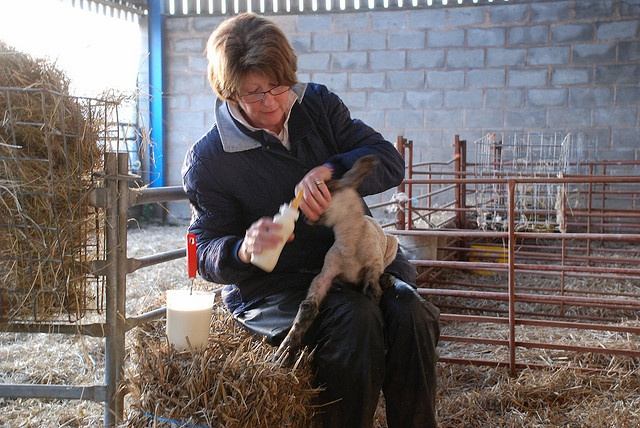
A woman feeding an animal with a bottle.
Elderly lady feeding a baby goat from a bottle.
We are looking at a woman feeding a small animal with a bottle.
A woman bottle feeds a lamb in a stable.
A woman is trying to feed a baby lamb by hand.